Beau Sorenson

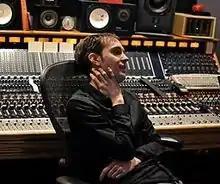
Beau at Smart Studios in 2009

Beau Sorenson (born 1980) is an American record producer and engineer. He has worked with Death Cab For Cutie, Bob Mould, Taylor Swift, Superchunk, Sparklehorse, Noah Kahan, Gracie Abrams, Jars of Clay, Yellow Ostrich, The Lonely Forest, Field Report, Someone Still Loves You Boris Yeltsin, and Elsinore. Originally from Wisconsin, Sorenson spent his early career at Smart Studios in Madison, later moving to Portland, Oregon to become an independent producer and engineer. He releases electronic music, collaborations, and remixes under the name Beaunoise, and is a part of "band-like" project, Exurbs.